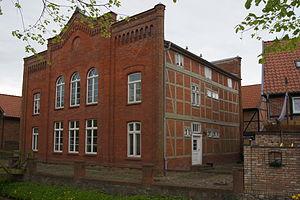
Boizenburg, Allemagne: Temple maçonnique du côté des douves, façades orientale et septentrionale